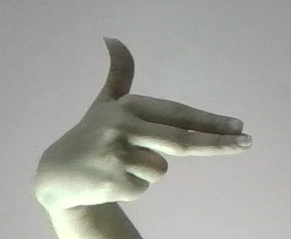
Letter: ghain